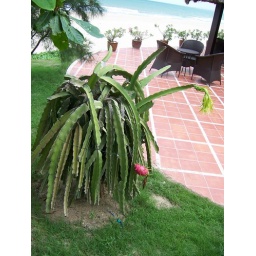
Dragon fruit growing by the beach bar at the View from my room at the Novotel Hotel in Phan Thiet